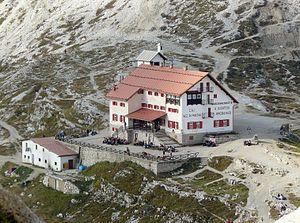
Le refuge Antonio Locatelli est un refuge situé dans le parc naturel des Tre Cime, dans le Tyrol du Sud, à 2 450 m d'altitude.